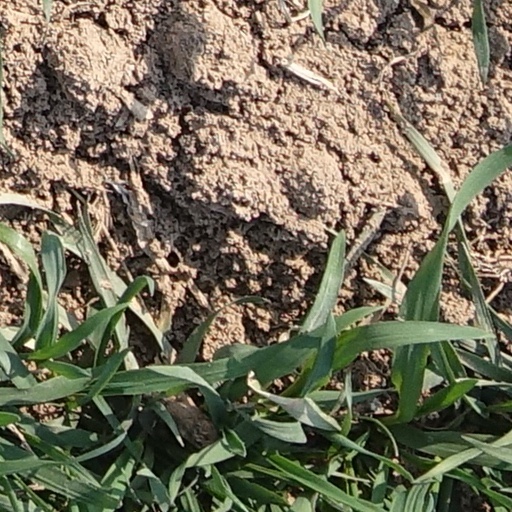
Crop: wheat